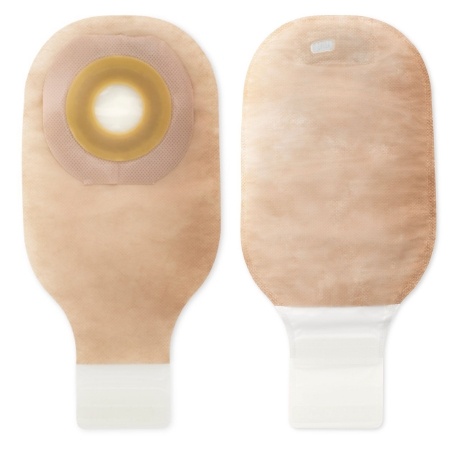
Ostomy Pouch Premier™ One-Piece System 12 Inch Length Flat, Trim to Fit Up to 2-1/2 Inch Stoma Drainable
Manufacturer # 8181 Brand Premier™ Manufacturer Hollister Country of Origin Unknown Application Ostomy Pouch Barrier Style Flat, Trim to Fit Barrier Type FlexWear Standard Wear with Tape Color Transparent Drain Type Drainable FSA Eligible - Buy UOM Yes FSA Eligible - Primary UOM Yes FSA Eligible - Sell UOM Yes Filtered Pouch Yes HCPCS A4424 (Disclaimer) Is_Active_Vendor Y Is_DSCSA N Is_Discontinued N Is_Medical_Device N Length 12 Inch Length Lot_Tracking_Flag N On_Allocation N Stoma Opening Size Up to 2-1/2 Inch Stoma Supplier_ID 487722 System Type One-Piece System UNSPSC Code 42312104 ONE BOX HAS 10 UNITS
Brand: Low-pal
Category: Business & Industrial > Medical > Medical Supplies > Ostomy Supplies > Ostomy Bags